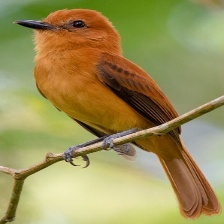
Species: CINNAMON ATTILA
Scientific name: ATTILA CINNAMOMEUS